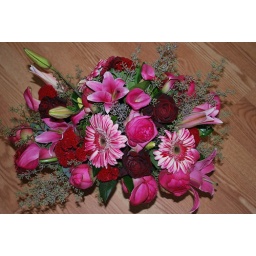
Assorted hot pink roses, striped gerbera daisies, black roses, pink Oriental lilies, pink callas, gray seeded eucalyptus in a low vase.